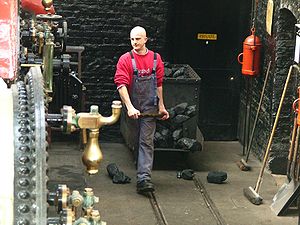
Fyrbøder
Fyrbøder på arbejde ved stationær dampmaskine
Fyrbøderen er den person, der på en dampmaskine forsyner fyret med brændsel, typisk kul, men også koks eller træ anvendes.